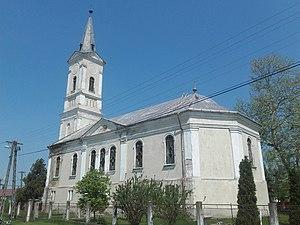
Kesznyéten est un village et une commune du comitat de Borsod-Abaúj-Zemplén en Hongrie.